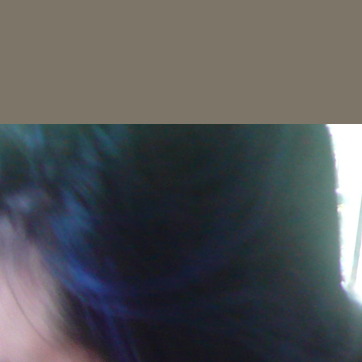
Material: hair